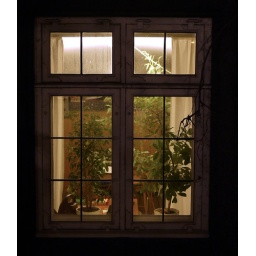
Looking in through an office window in City Hall, Copenhagen at night. Lots of plants but nobody there.